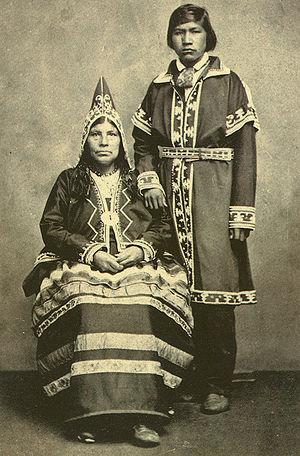
L'histoire de la ville de Caraquet, dans la province canadienne du Nouveau-Brunswick, commence il y a environ six mille ans, lorsque des Paléoaméricains auraient commencé à utiliser les lieux comme campement. Après avoir été visitée à partir du XIIIᵉ siècle par divers pêcheurs et marchands européens, le Breton Gabriel Giraud dit Saint-Jean fonda la ville vers 1731.
La Gaspésie est une péninsule située au centre-est du Québec, à l'est de la vallée de la Matapédia, et entourée des eaux du fleuve Saint-Laurent au nord, du golfe St-Laurent à l'est et de la baie des Chaleurs au sud. Le nom de Gaspésie est un dérivé du mot Gaspé qui est un dérivé du terme micmac « Gespeg » signifiant « fin des terres ».
Le comté d'Aroostook est un comté de l'État du Maine aux États-Unis. Le siège est la ville de Houlton avec des bureaux à Caribou et Fort Kent. Selon le recensement de 2010, sa population est de 71 870 habitants, ce qui représente 5,4 % de la population totale de l'État du Maine.
Fort Folly est à la fois un village canadien du comté de Westmorland, au sud-est du Nouveau-Brunswick, ainsi qu'une première nation mi'kmaq, dont la seule réserve, Fort Folly 1, comprend la totalité du village.
L'histoire des Premières Nations, les premiers occupants du continent nord-américain, au Canada remonte à au moins 12 000 ans. En effet, les Premières Nations s'établissent au travers du territoire canadien entre 40 000 et 10 000 ans av. J.-C. Leur histoire est d'abord caractérisée par une forte adaptation à l'environnement naturel. C'est pourquoi, on peut, selon Alfred Kroeber, distinguer dix aires culturelles autochtones en Amérique du Nord, dont six se trouvent représentées dans le territoire canadien actuel : l'Arctique, la zone subarctique, la côte nord-ouest, le Plateau, les Prairies et les forêts du nord-est. Plusieurs nations se sont développées avec leurs propres langues, cultures, pratiques religieuses et traditions.
Le basco-algonquin était un pidgin parlé par des baleiniers basques et les tribus de langues algonquiennes tels que les Micmacs, les Montagnais et les Inuits du Labrador dans la région du détroit de Belle-Isle et le Nord du golfe du Saint-Laurent vers l'océan Atlantique.